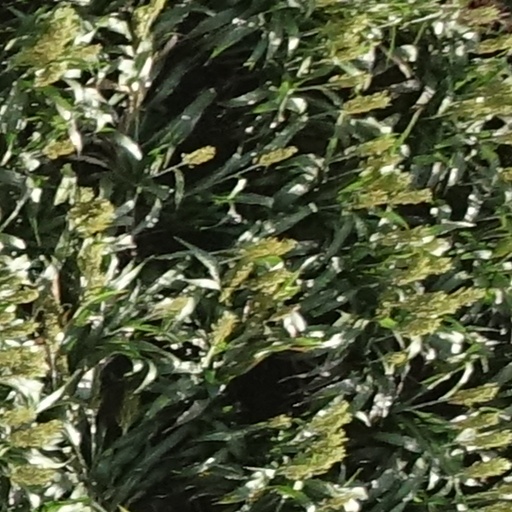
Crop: sorghum